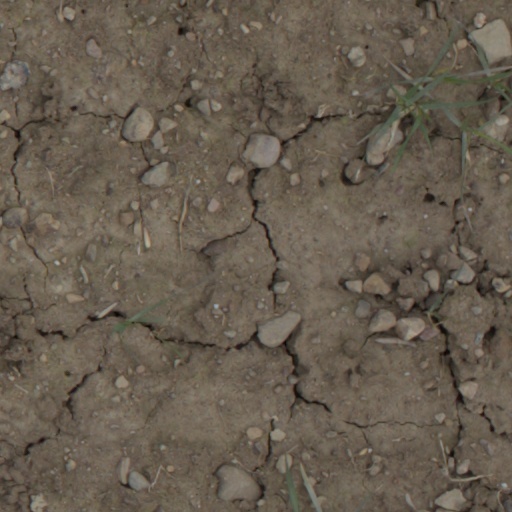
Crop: wheat